Pennsylvania Turnpike

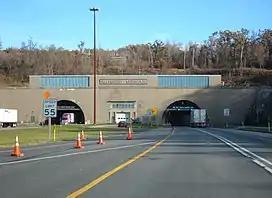
West portal of the Allegheny Mountain Tunnel

At the Valley Forge interchange, the turnpike is designated I-276 and becomes a six-lane suburban commuter highway. It crosses a bridge over SEPTA's Norristown High Speed Line and runs parallel to Norfolk Southern's Dale Secondary rail line, south of the road. The turnpike crosses Norfolk Southern's Harrisburg Line, the Schuylkill River, and SEPTA's Manayunk/Norristown Line on the Schuylkill River Bridge near Norristown. The road crosses the Schuylkill River Trail and Norfolk Southern's Morrisville Connecting Track on the Schuylkill River Bridge before the parallel Dale Secondary rail line runs south.